'Obby 'Oss festival

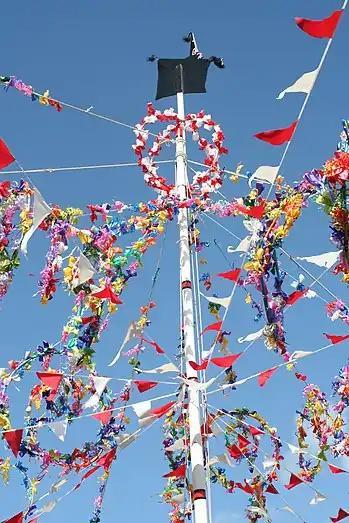

The celebration itself starts at midnight on 30 April with unaccompanied singing around the town starting at the Golden Lion Inn. By the morning of 1 May, the town is dressed with greenery, flowers and flags, with the focus being the maypole.